Chu (state)

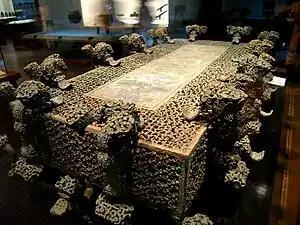
Bronze from the Tomb of Chu in Xichuan County.

During the late Warring States period, Chu was increasingly pressured by Qin to its west, especially after Qin enacted and preserved the Legalistic reforms of Shang Yang. In 241 BC, five of the seven major warring states–Chu, Zhao, Wei, Yan and Han–formed an alliance to fight the rising power of Qin. King Kaolie of Chu was named the leader of the alliance and Lord Chunshen the military commander. According to historian Yang Kuan, the Zhao general Pang Nuan was the actual commander in the battle. The allies attacked Qin at the strategic Hangu Pass but were defeated. King Kaolie blamed Lord Chunshen for the loss and began to mistrust him. Afterwards, Chu moved its capital east to Shouchun, farther away from the threat of Qin.